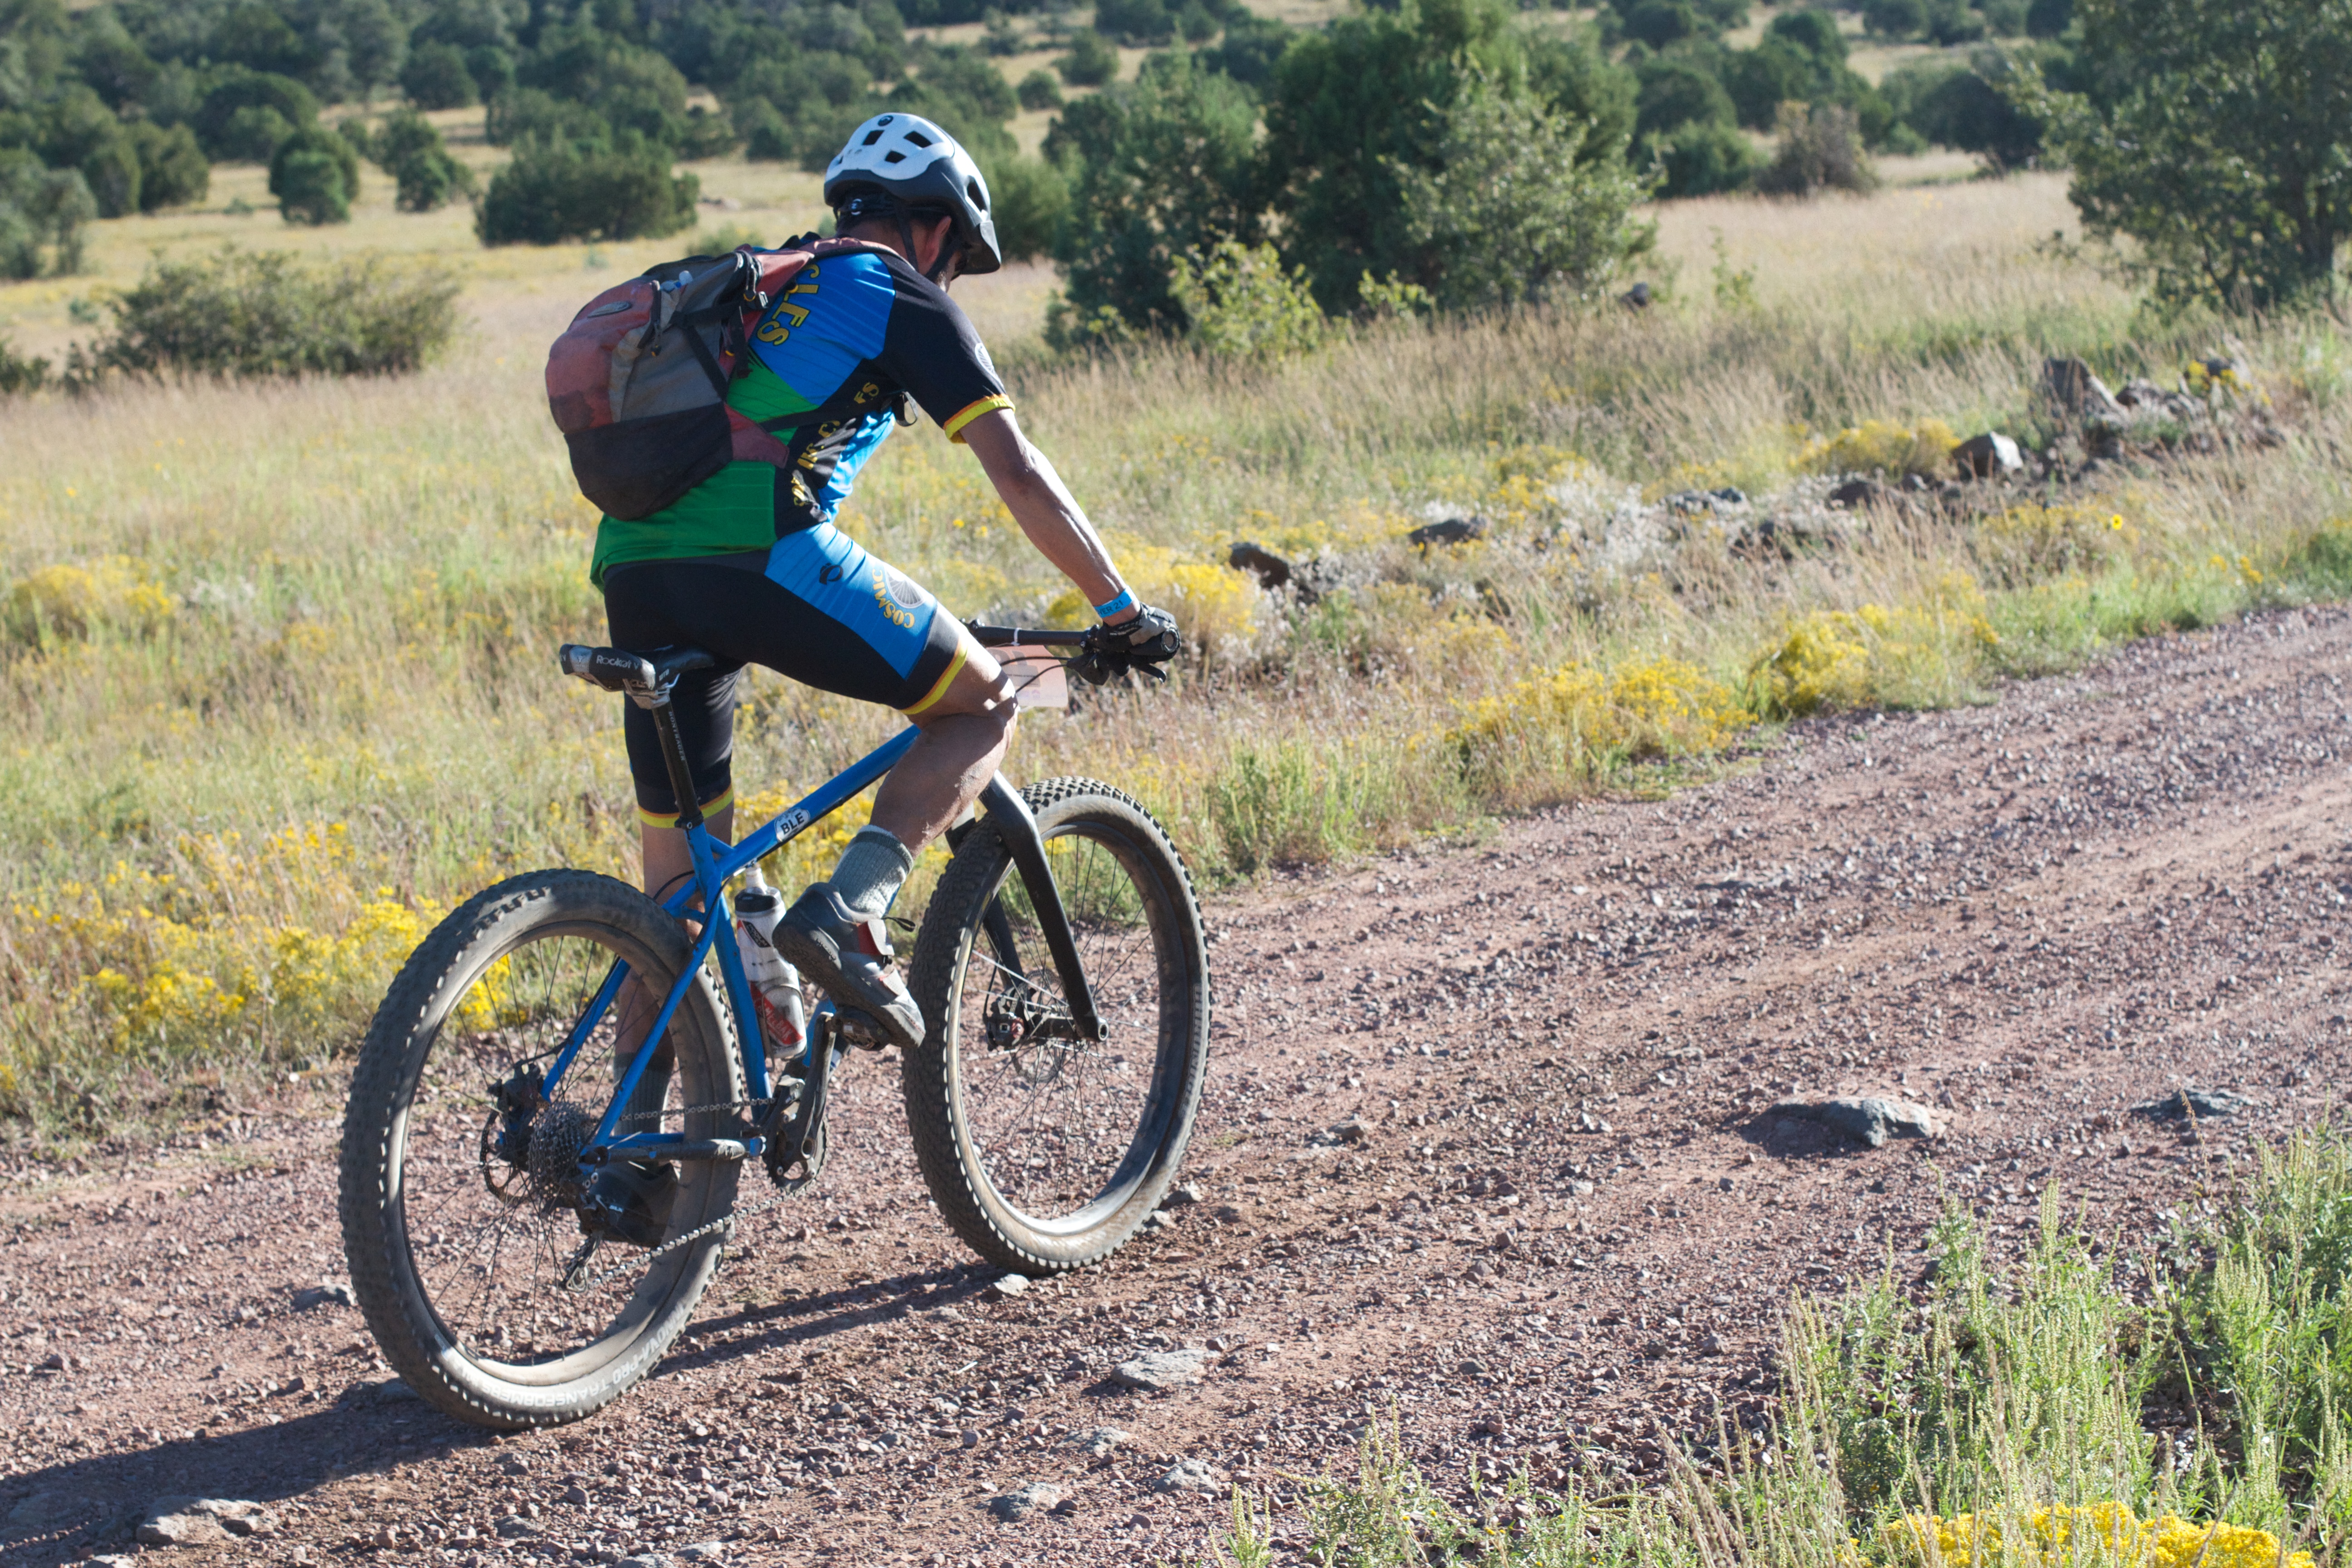
trail, bicycle, vehicle, soil, extreme sport, sports equipment, mountain bike, cycling, race, sports, fotr, freeride, mountain biking, road cycling, land vehicle, cycle sport, cyclo cross, bicycle racing, downhill mountain biking, mountain bike racing, cross country cycling